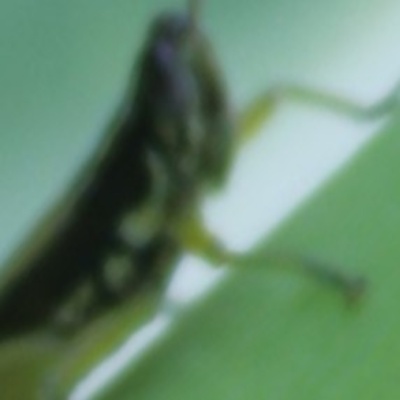
Crop: Maize
Condition: grasshoper